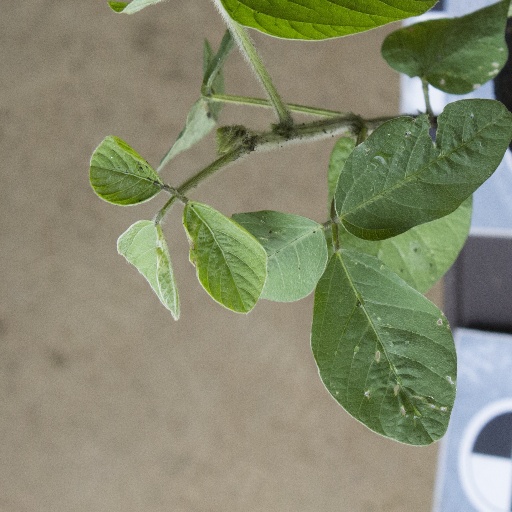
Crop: soybean